Happy Bhag Jayegi

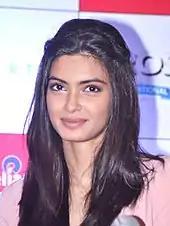
A young Indian woman with long, dark hair smiles at the camera.

Principal photography for "Happy Bhag Jayegi" began in September 2015; it took place in Amritsar, Chandigarh, and Mumbai in separate schedules. Saurabh Goswami worked as the director of photography and the production design was handled by Wasiq Khan. The costumes, which included traditional Indian clothing for Penty, and Pathani suits for Deol were designed by Ankita Jha and Nidhi Gambhir. While a large part of "Happy Bhag Jayegi" is set in Lahore, Pakistan, the film was shot at locations in various cities of Punjab, India. Most of the filming was done outdoors and the crew faced difficulties managing the sets at crowded locations such as Amritsar's Inter-state Bus Terminal and at ISBT sector 17 Chandigarh